Featherstone Castle Footbridge

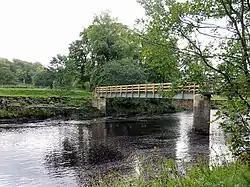
Featherstone Castle Footbridge, in September 2015

Featherstone Castle Footbridge is a wooden-decked girder bridge across the River South Tyne at Featherstone Castle in Northumberland.